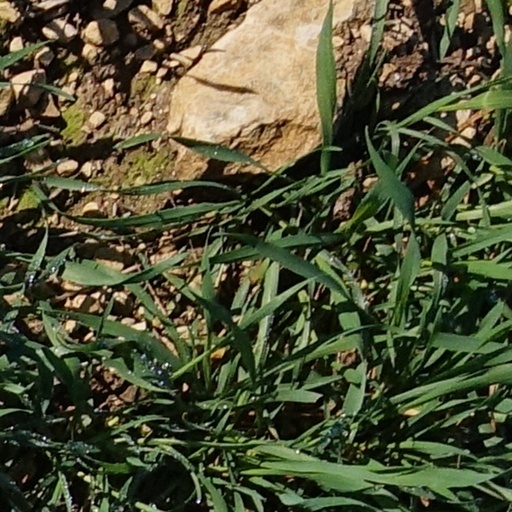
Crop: wheat